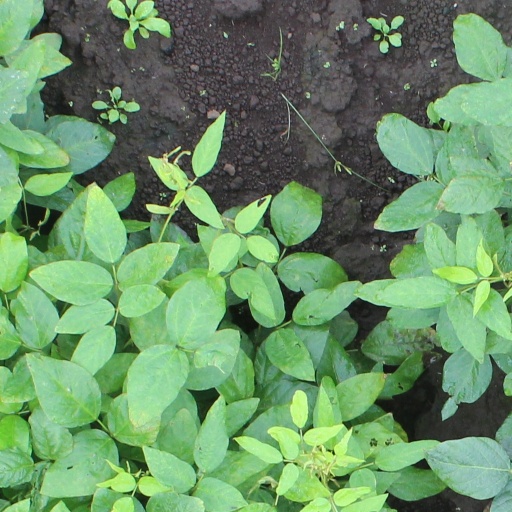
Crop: soybean